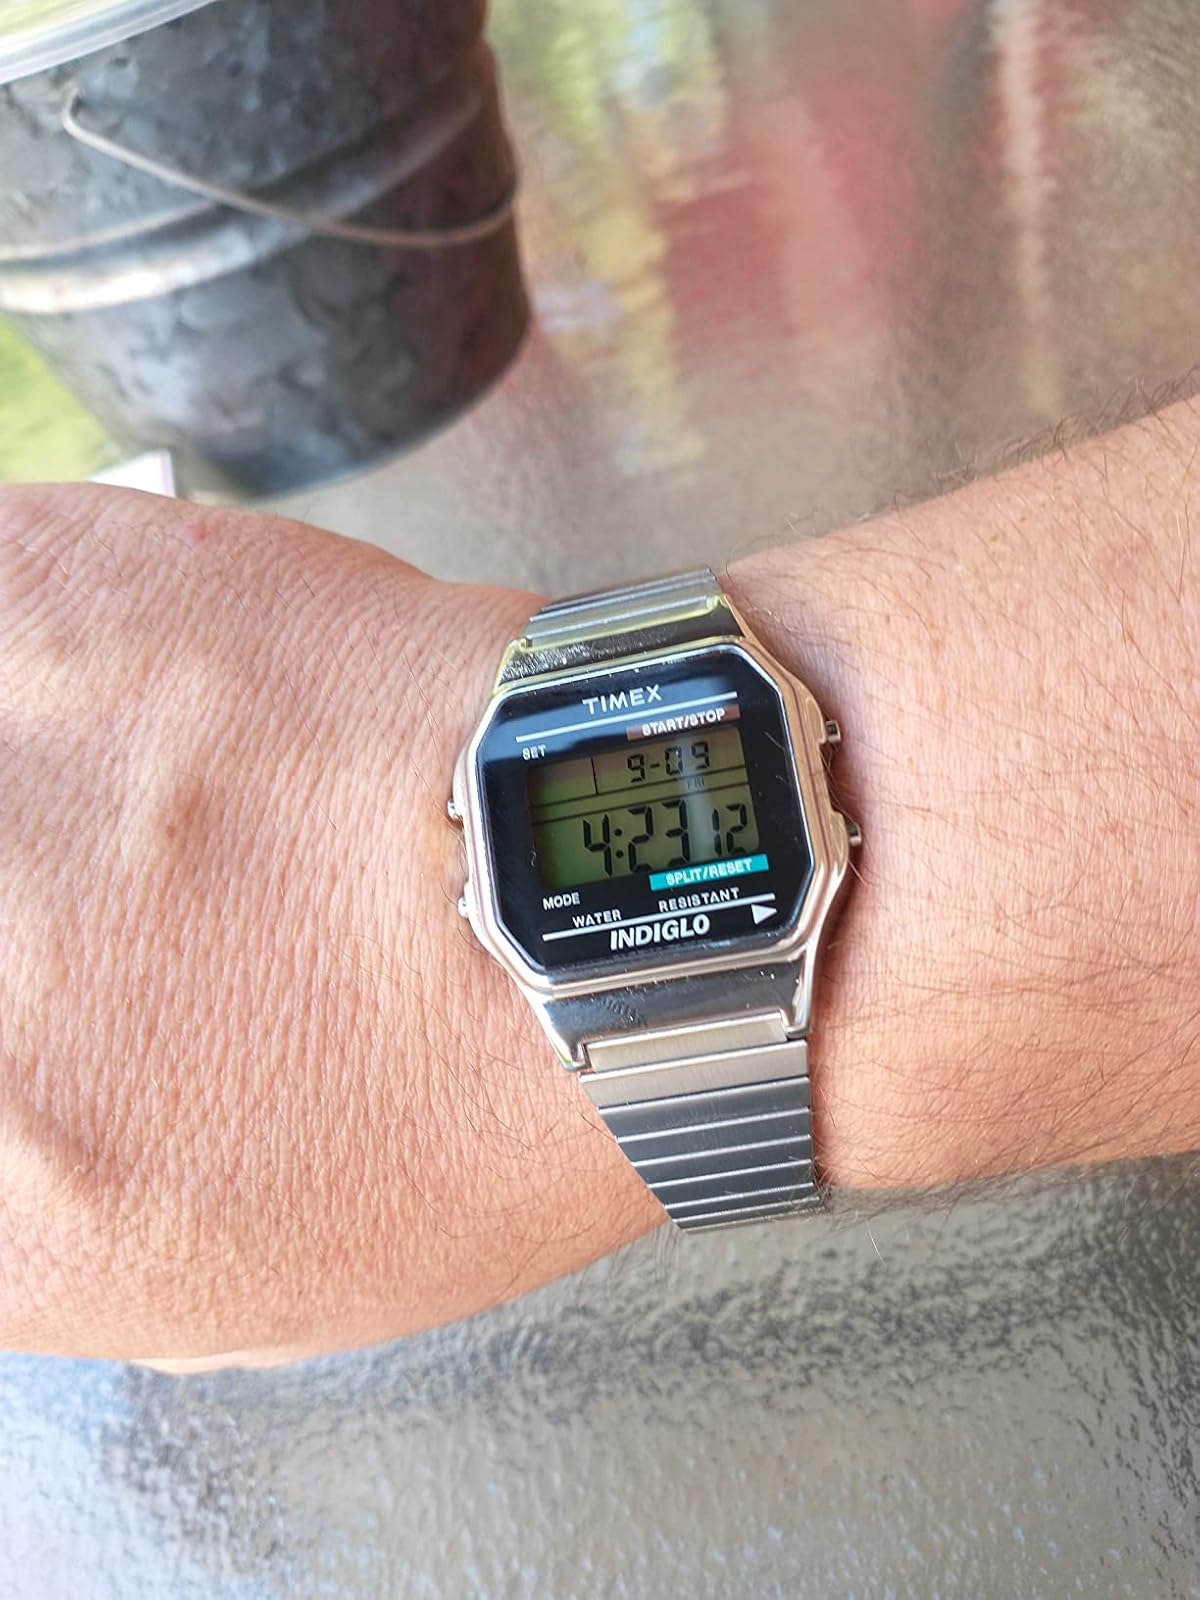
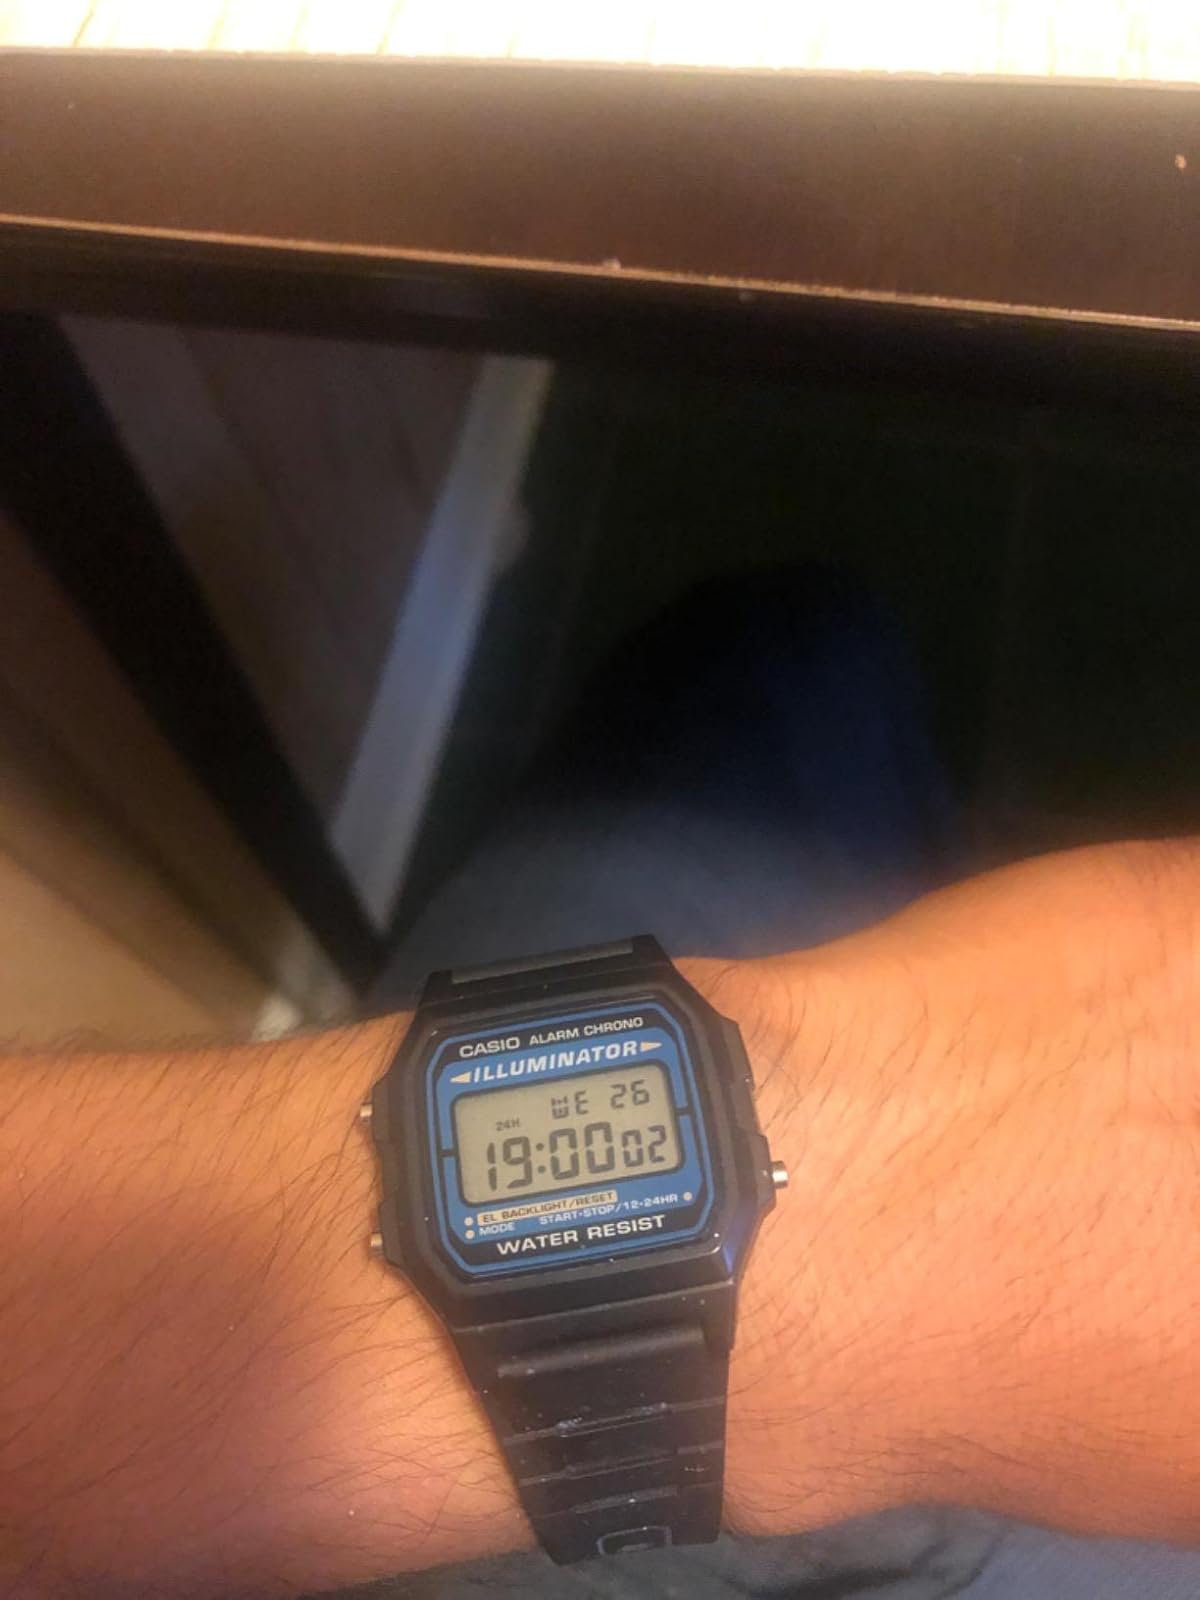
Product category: accessories_watch
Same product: no